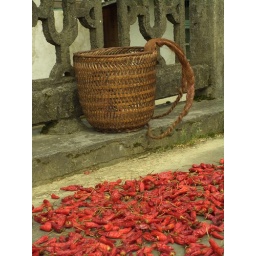
In Guillin China, these peppers were laid out on a bridge in the sun to dry - next to a basket